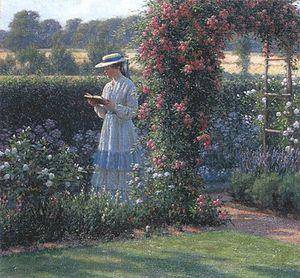
Edmund Blair Leighton est un peintre anglais.